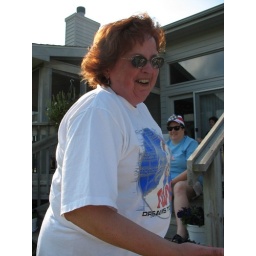
Apparently in a blue glass it looks just like red wine!ooops.Last seen: 8:15 pm.Samuel claims it was an accident....